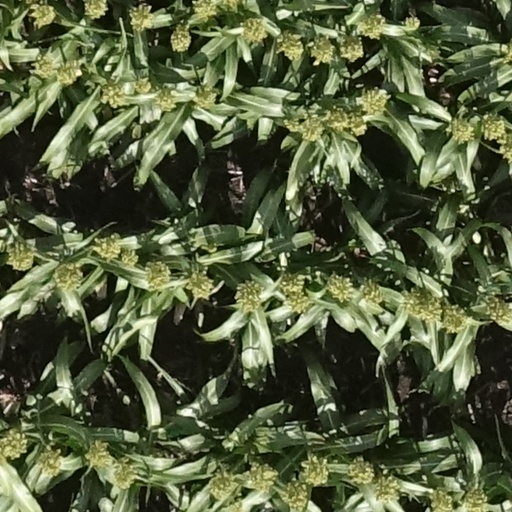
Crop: sorghum